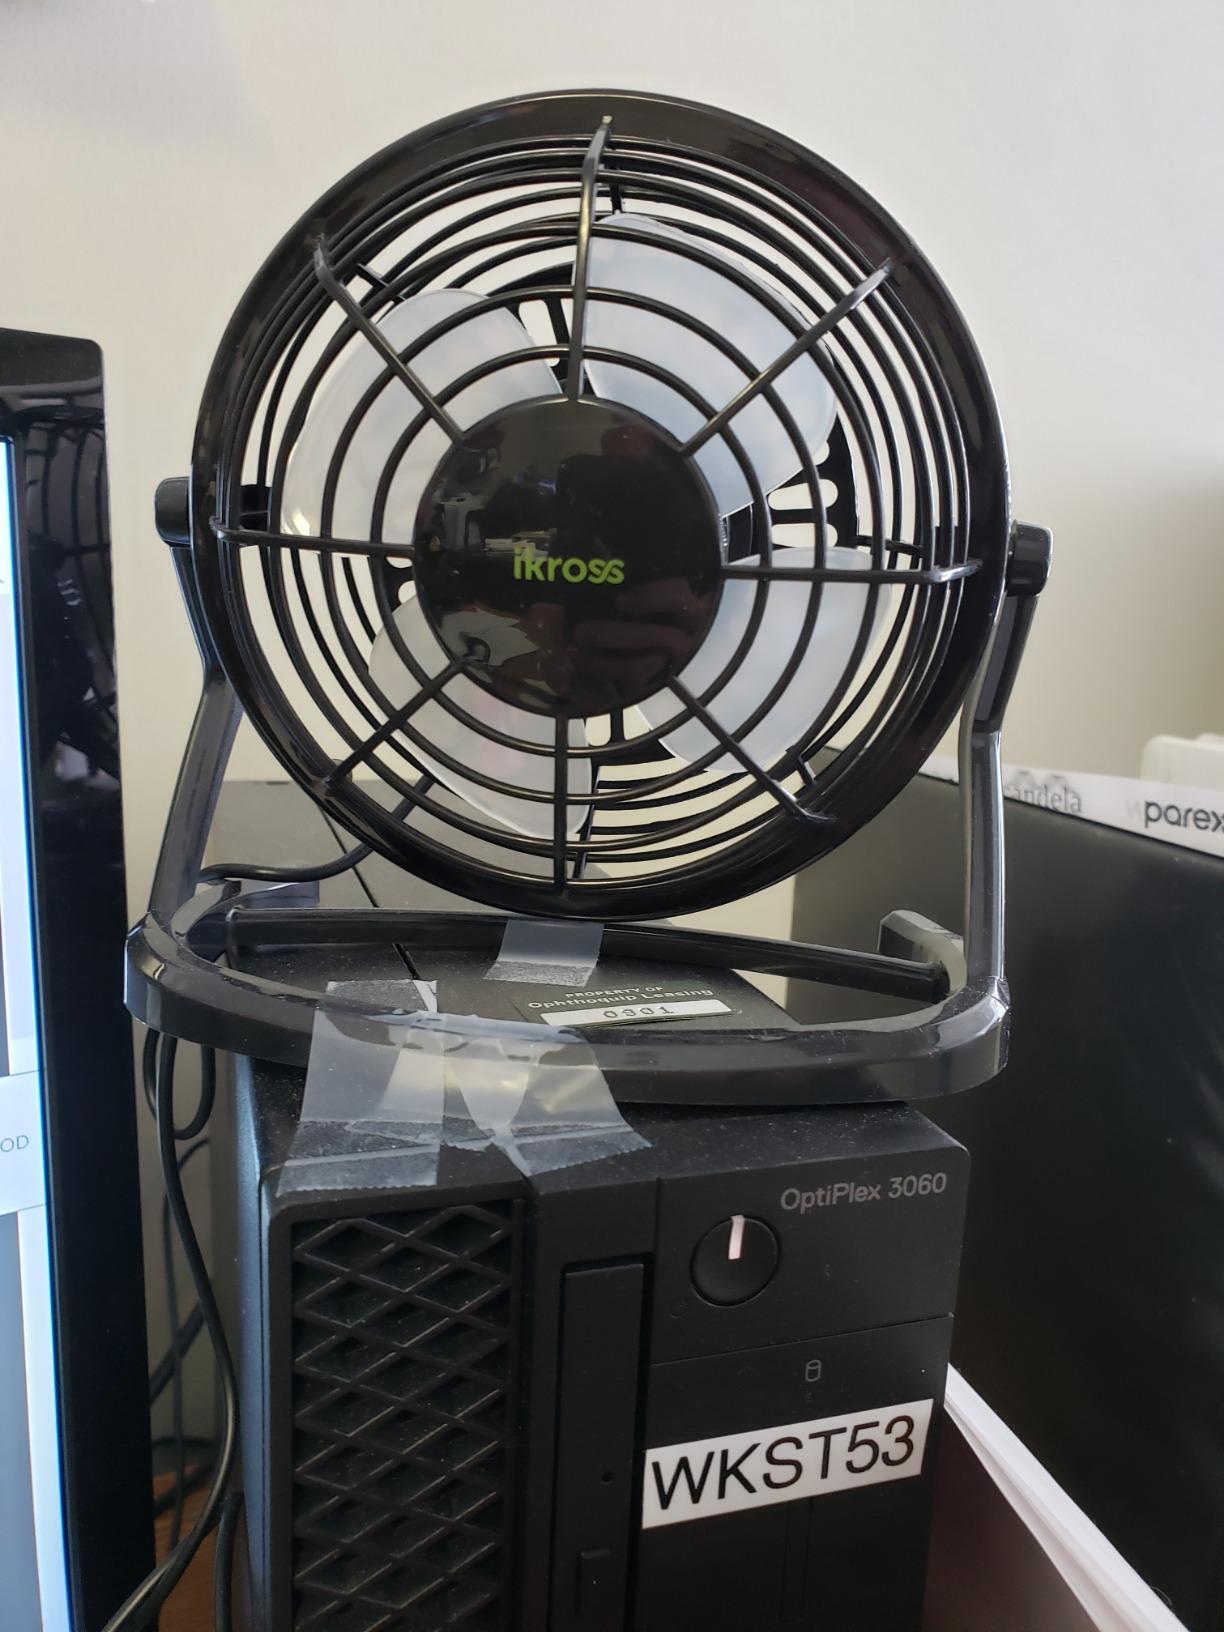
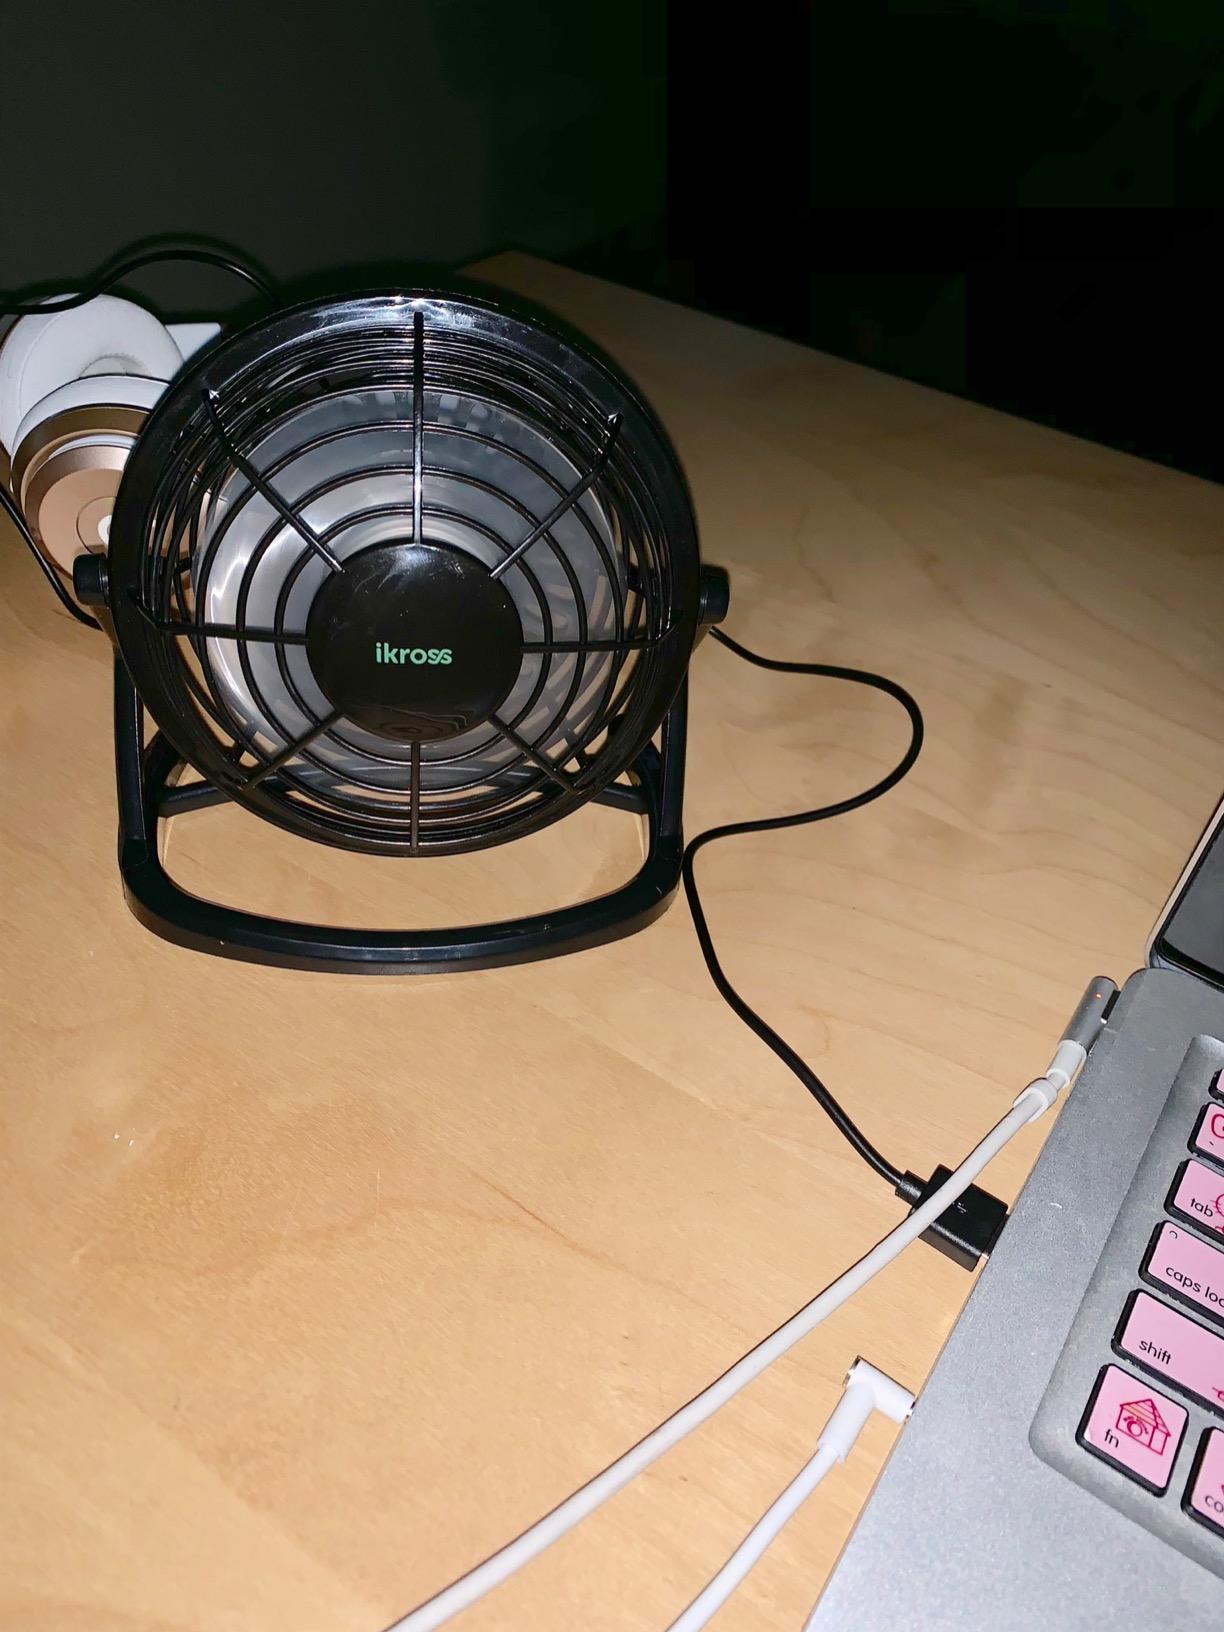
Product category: fan
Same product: yes